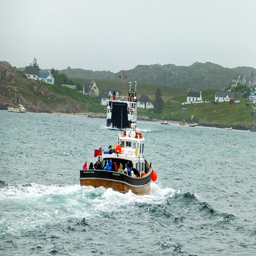
A boat floating on top of a wave in a  body of water.
A boat is in the water near a country town.
A large boat carrying people on the water.
A boat with passengers sailing in a body of water.
A small boat filled with people heading off in the water